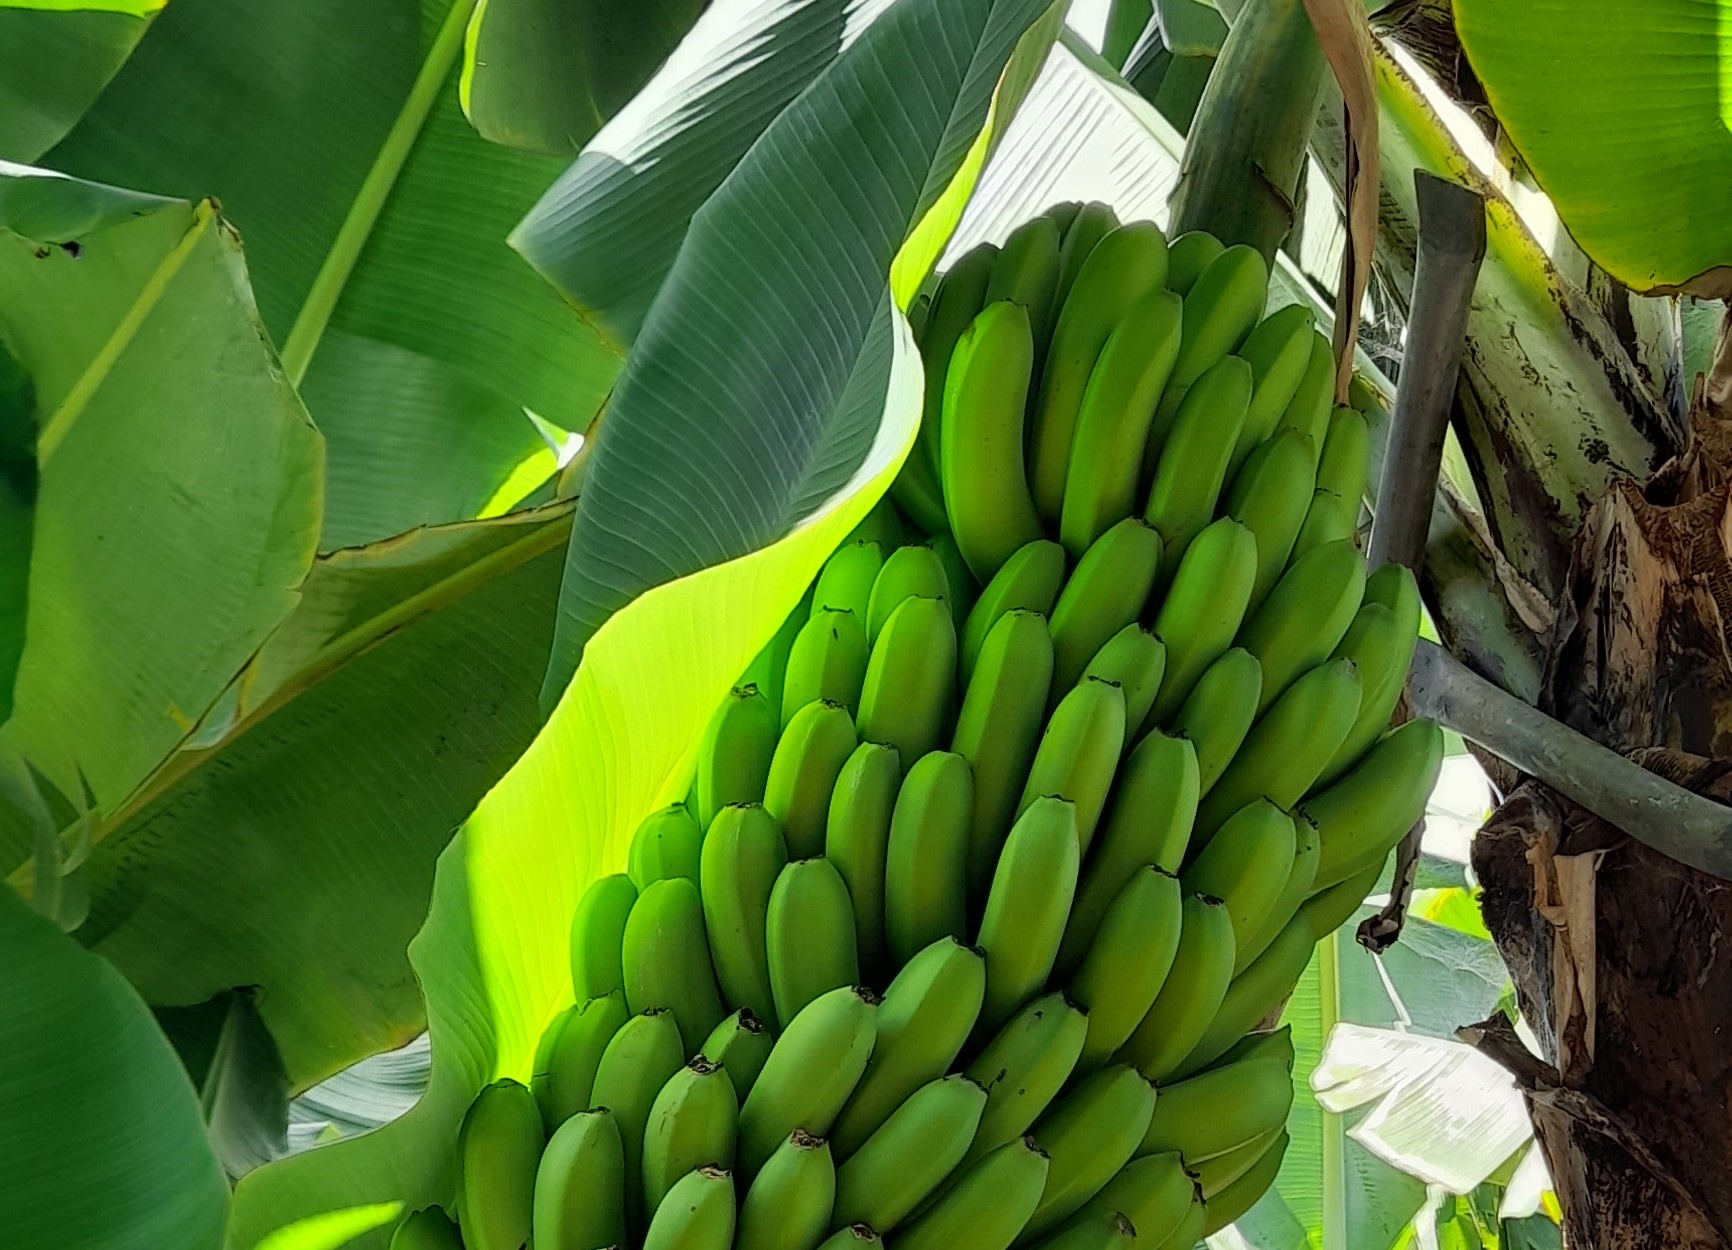
Label: Keep